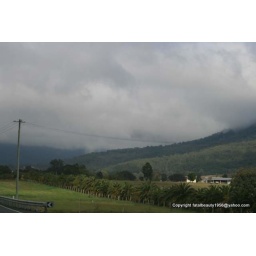
farm and low clouds in the mountain